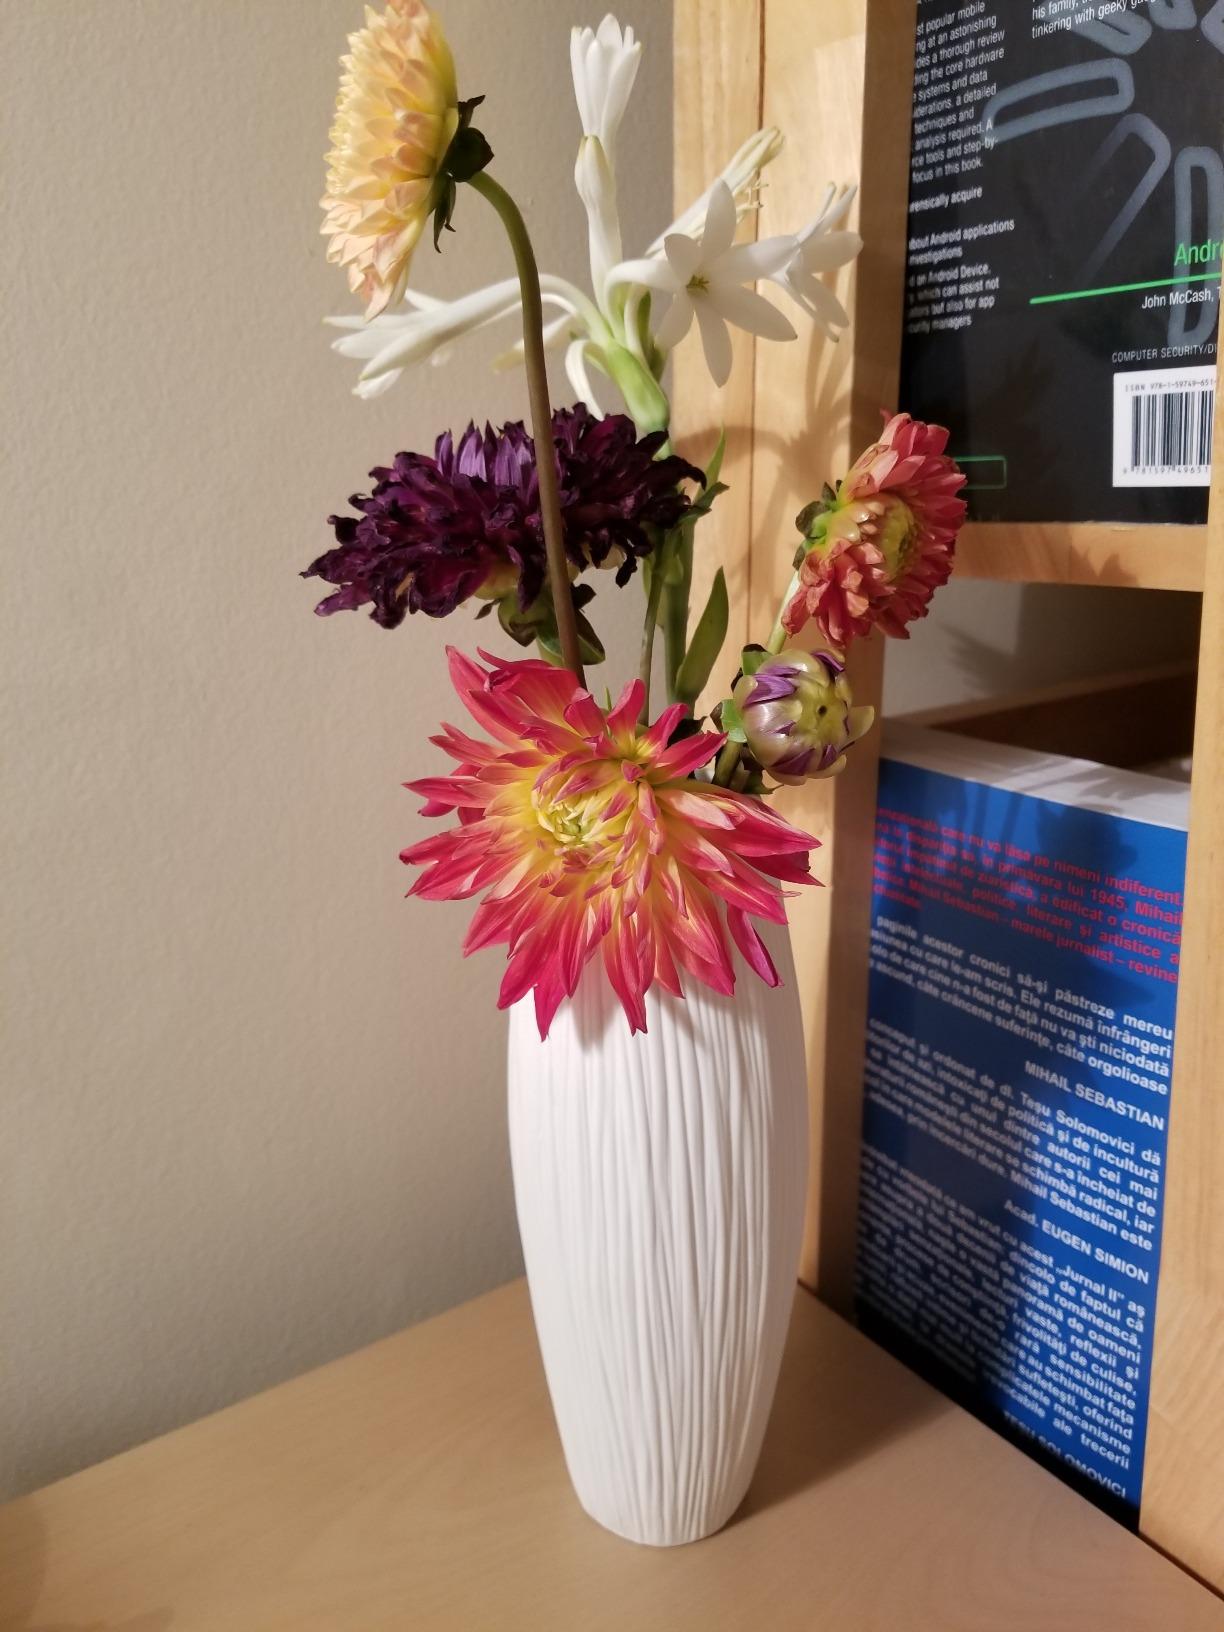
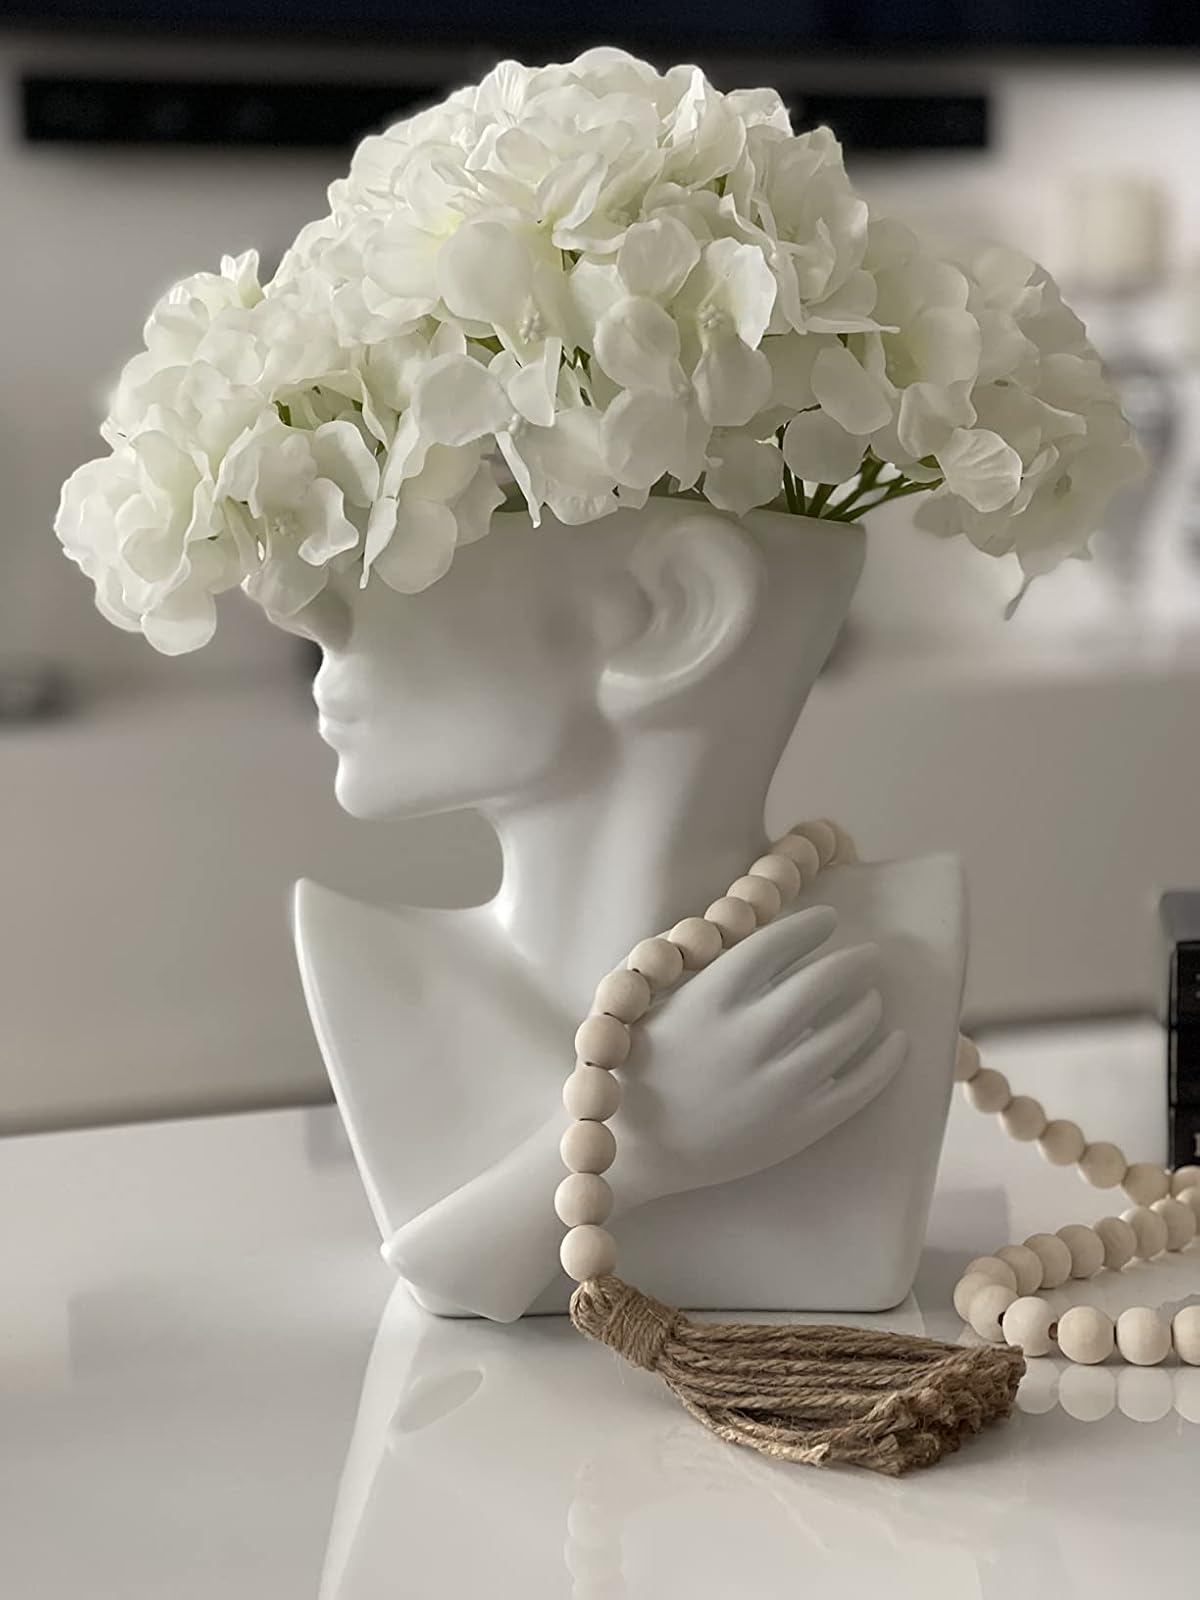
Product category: vase
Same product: no